Rudolf Teusler

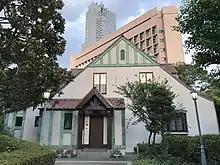
Teusler House: Former residence of Rudolf Teusler in Tokyo

In addition to founding St. Luke's international Hospital in Tokyo in 1901, Teusler is renowned for establishing the first professional training school for nurses in Japan, with his superintendent of nurses, Iyo Araki. Due to Teusler's reputation as a gifted surgeon and skill as an administrator and fundraiser, the hospital grew and expanded rapidly. Teusler's many supporters in the United States generously contributed for a complete rebuilding of the hospital facilities in the wake if the Great Kantō earthquake in 1923. Teusler was also a far sighted hospital administrator; by always choosing to surround himself with western-trained Japanese staff such as Dr. Kawase Motokuro and Araki Iyo as Head Nurse, he ensured that the hospital had sufficiently Japanese roots to enable it to flourish long after his eventual retirement.